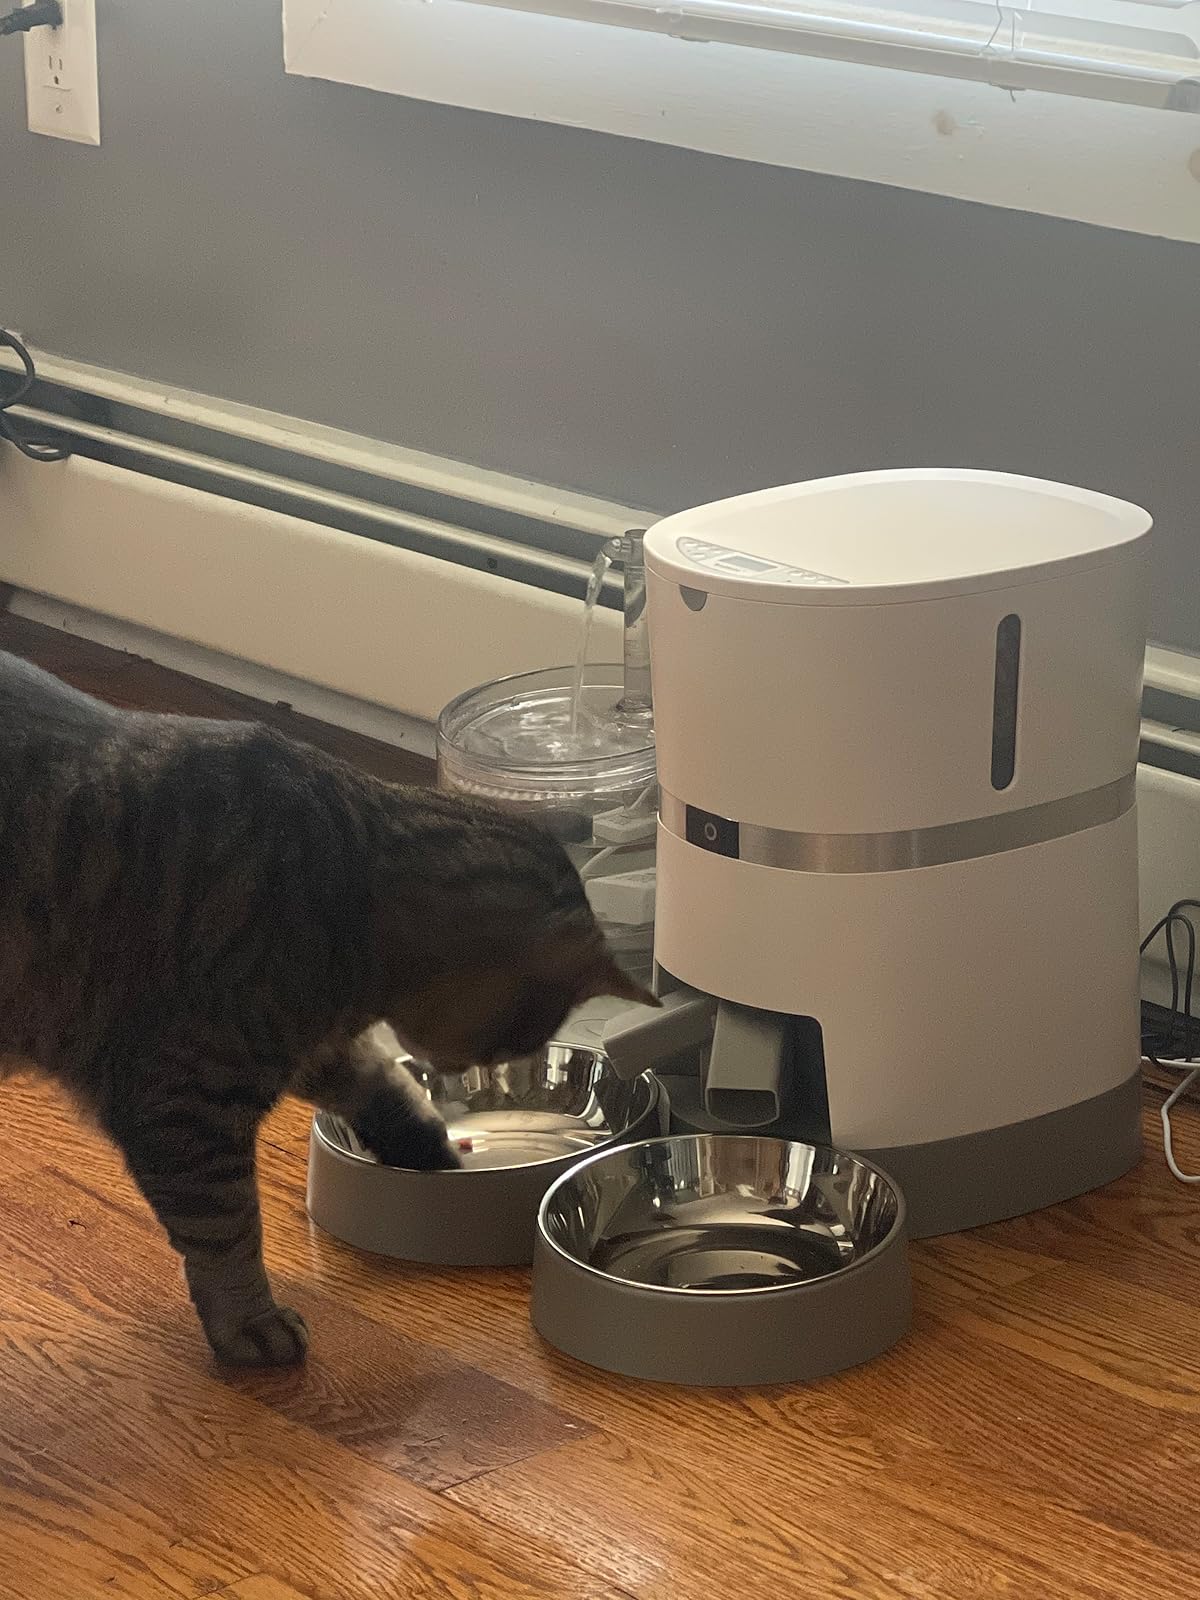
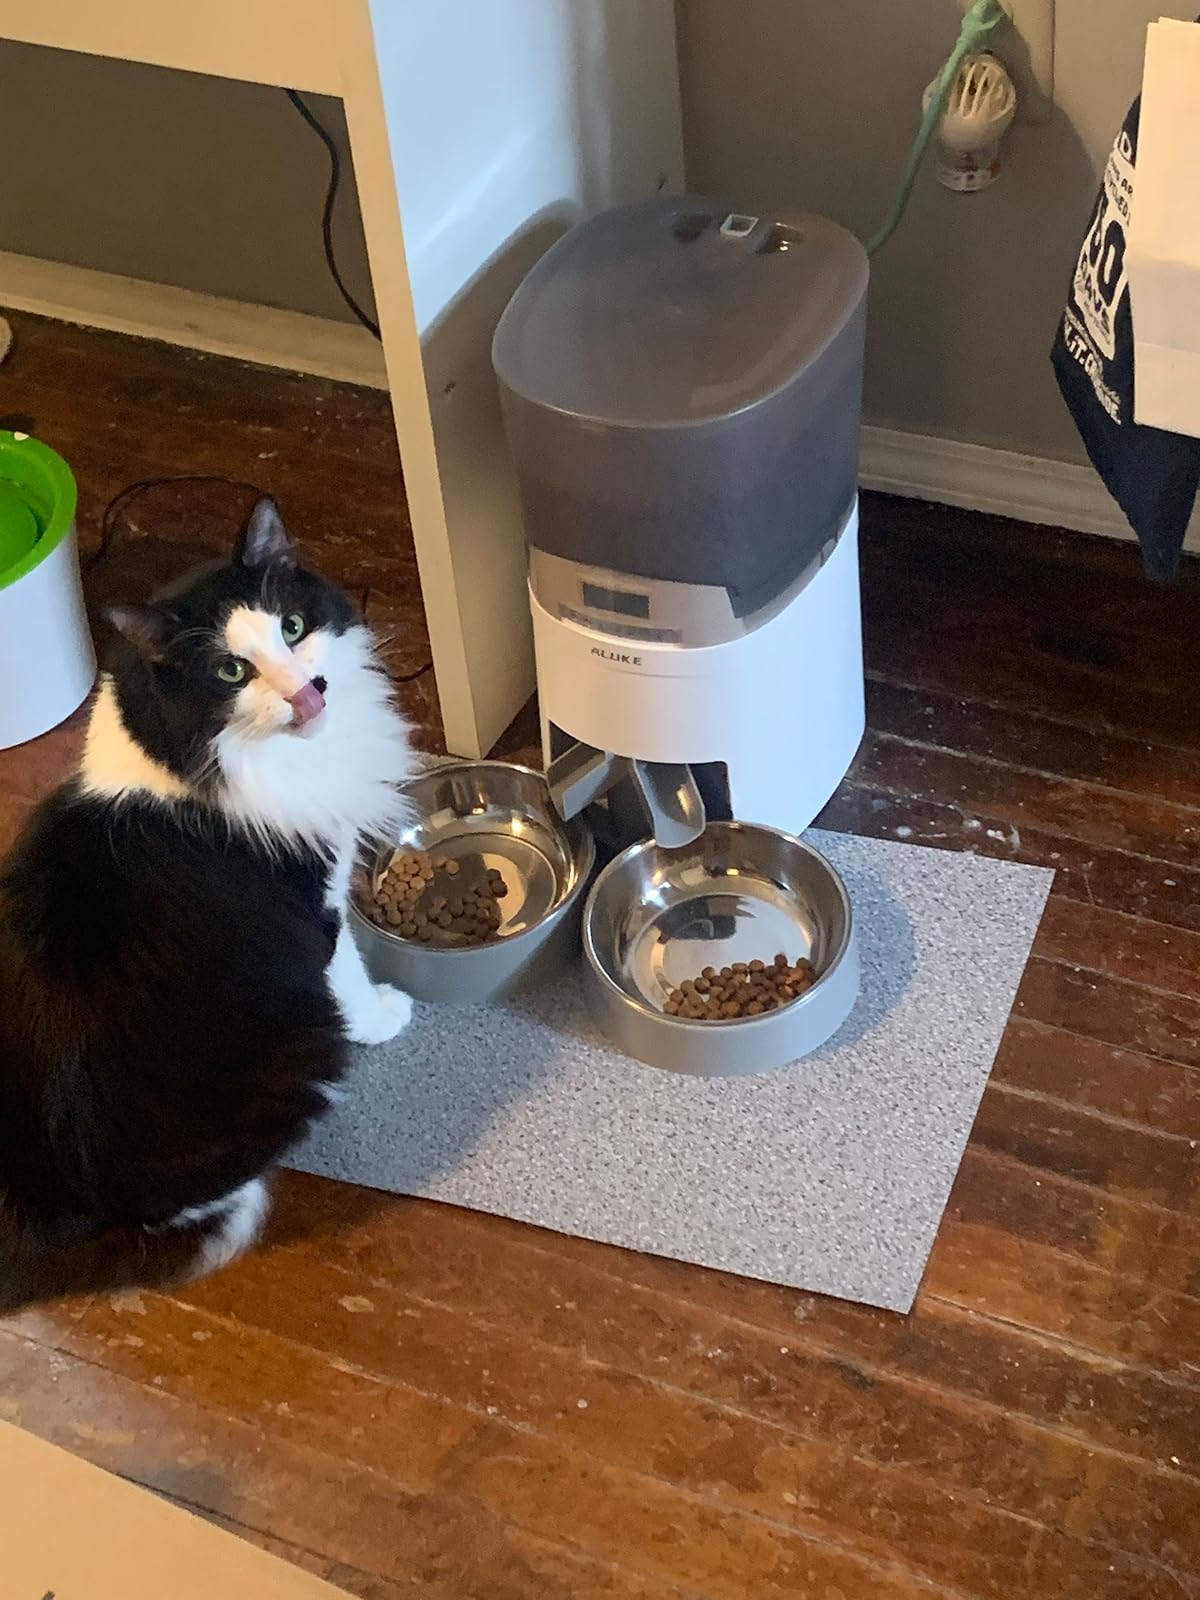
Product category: items_feeder
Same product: no